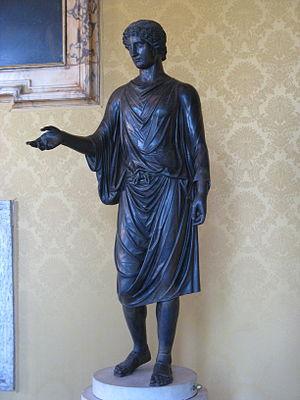
Statue d'un camillus (jeune desservant du culte), également connu comme la «
Camille est un prénom épicène d'origine latine.